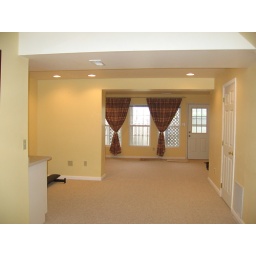
The door on the right is one of the 2 closets in the house